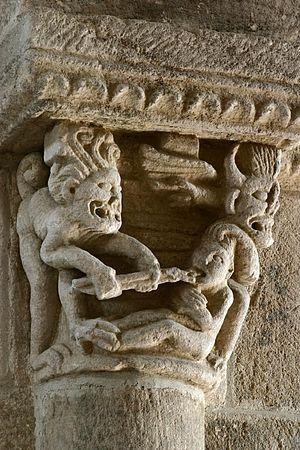
Bois-Sainte-Marie est une commune française située dans le département de Saône-et-Loire en région Bourgogne-Franche-Comté.
L'église Notre-Dame-de-la-Nativité est une église romane située sur le territoire de la commune de Bois-Sainte-Marie dans le département français de Saône-et-Loire en région Bourgogne-Franche-Comté.